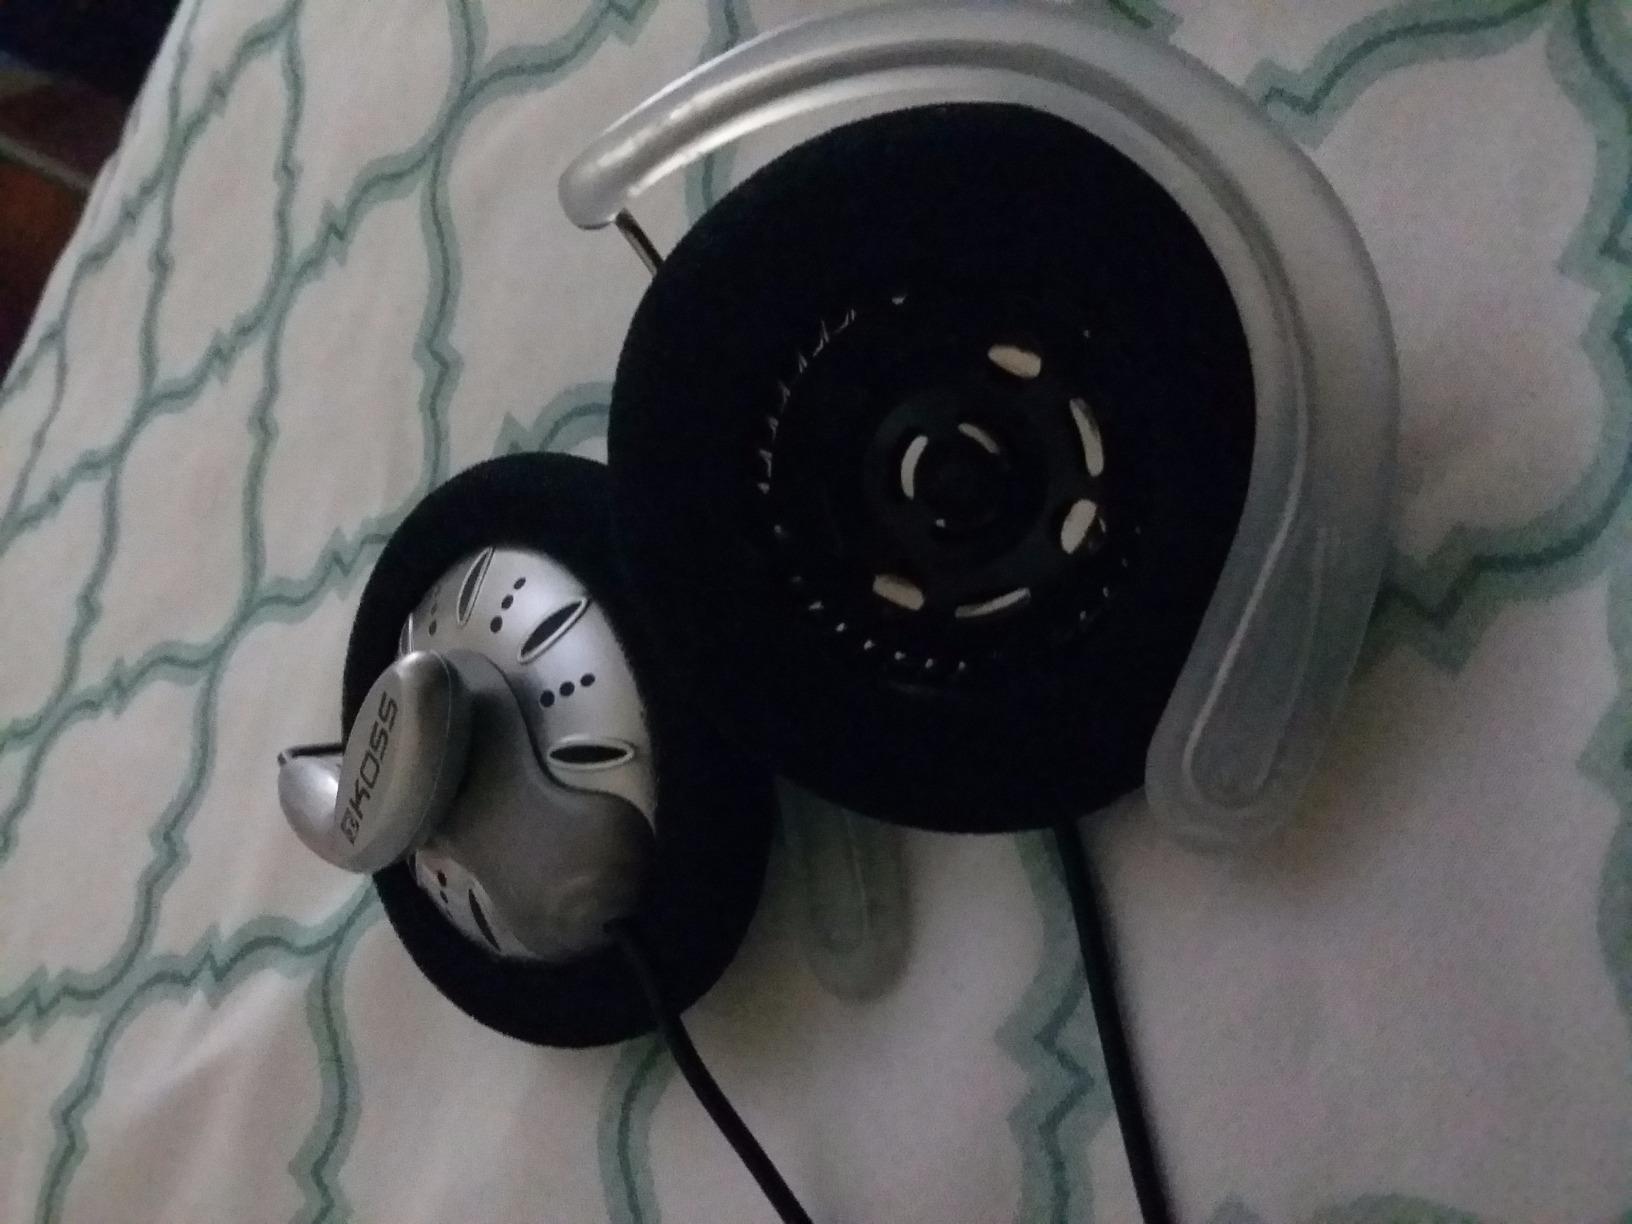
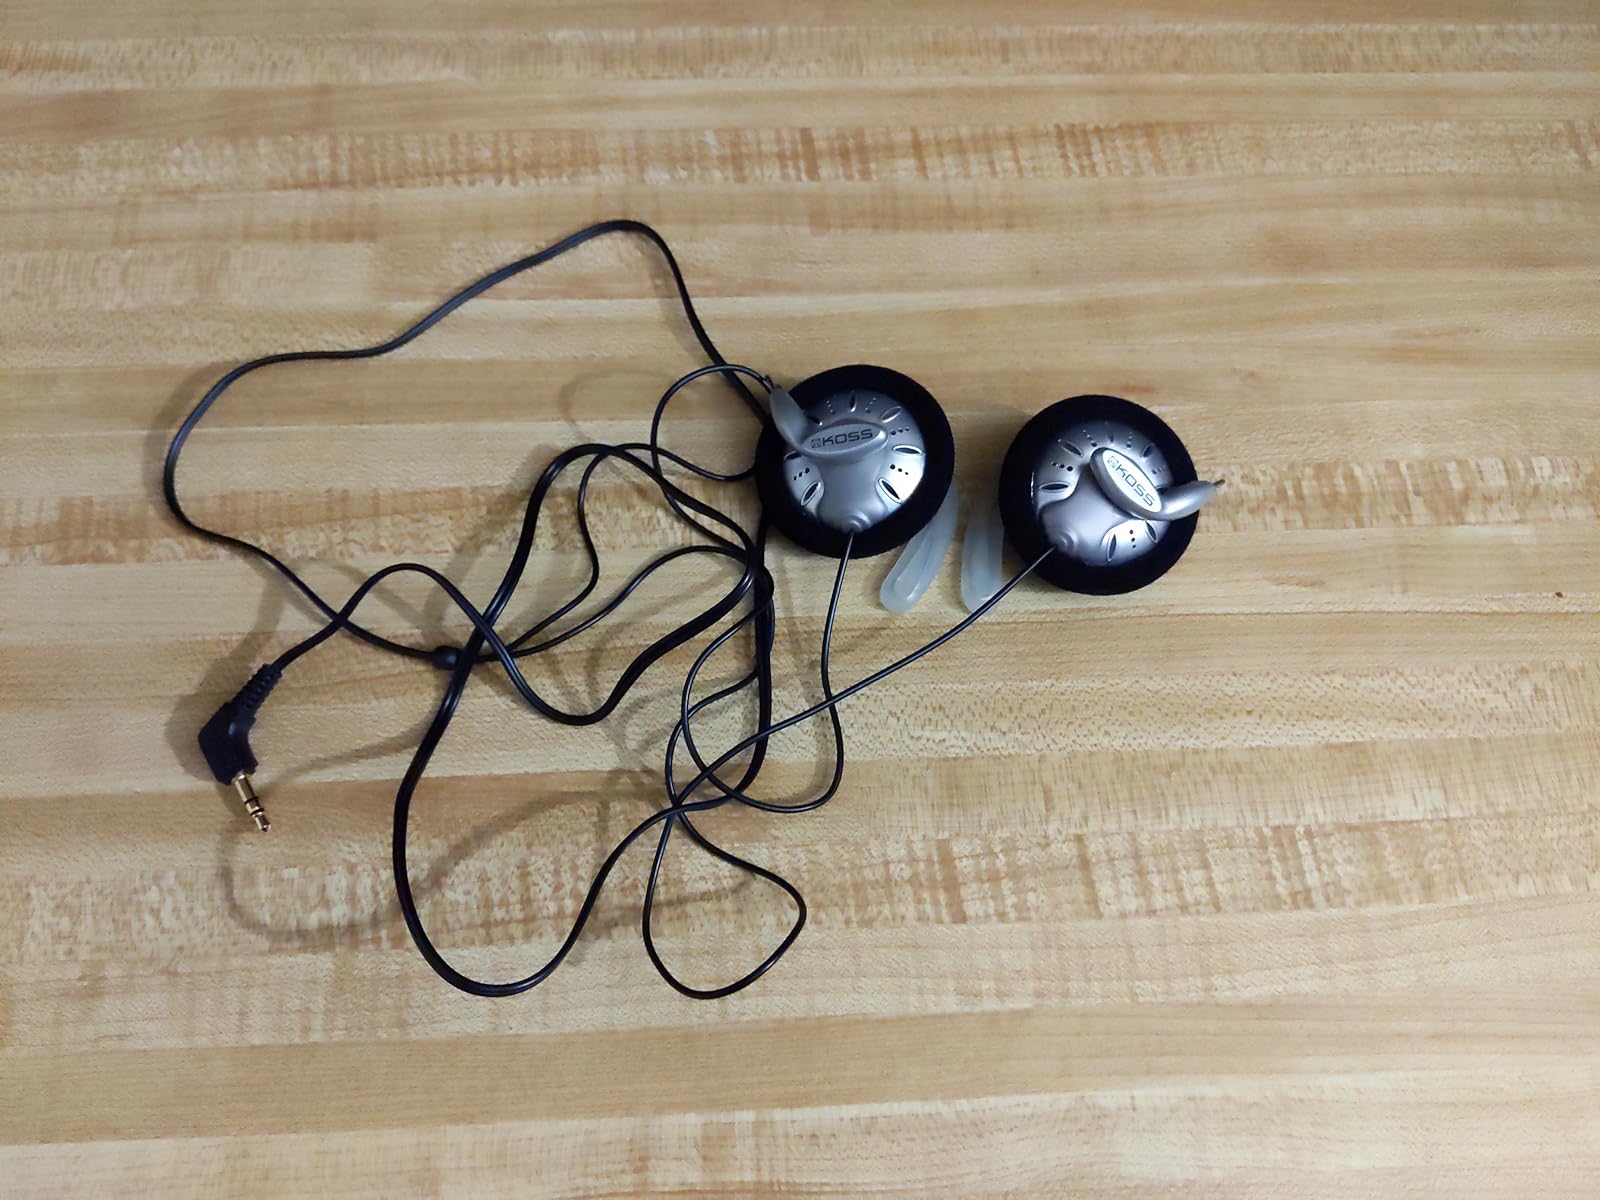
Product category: headphones
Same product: yes